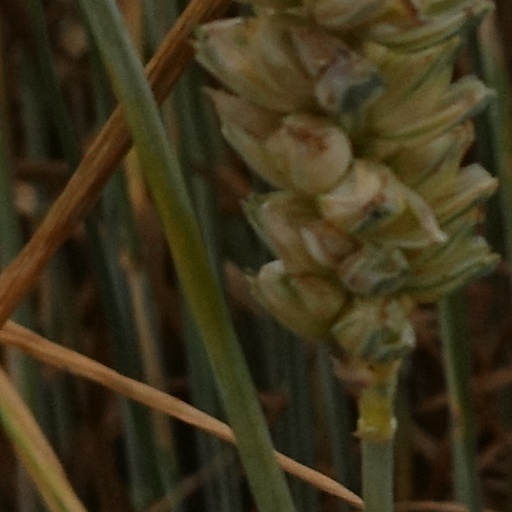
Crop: wheat